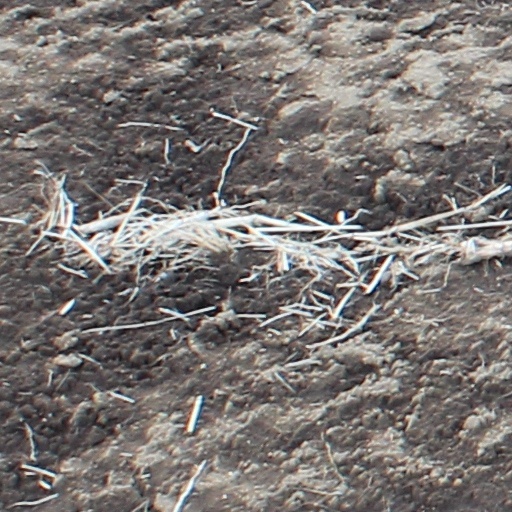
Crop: wheat